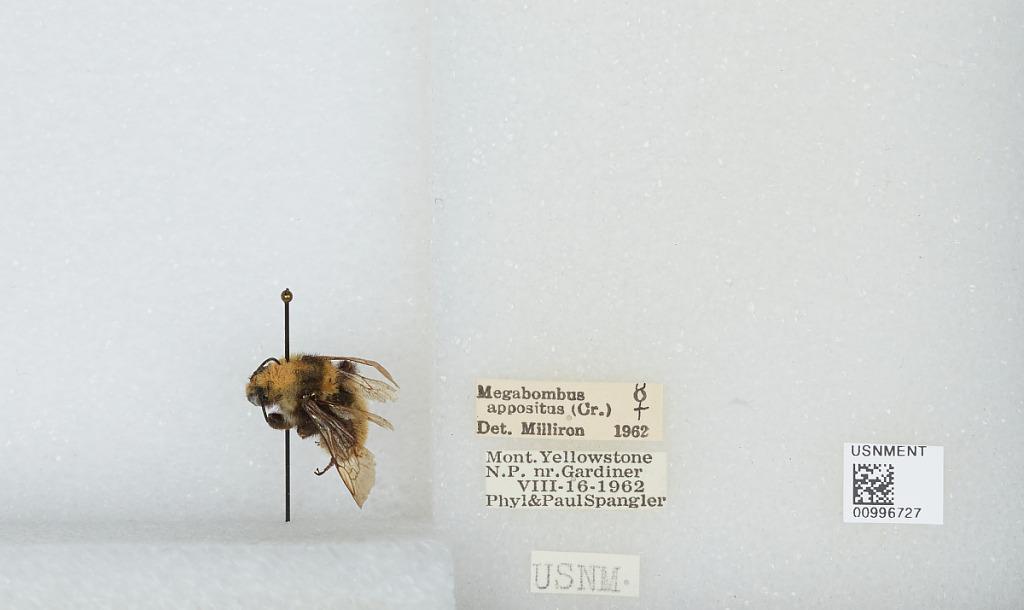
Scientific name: Bombus (Subterraneobombus) appositus Cresson
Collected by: P. Spangler
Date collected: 1962-8-16
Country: United States
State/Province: Montana
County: Park
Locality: Yellowstone National Park near Gardiner
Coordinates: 45.0264, -110.702
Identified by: Milliron